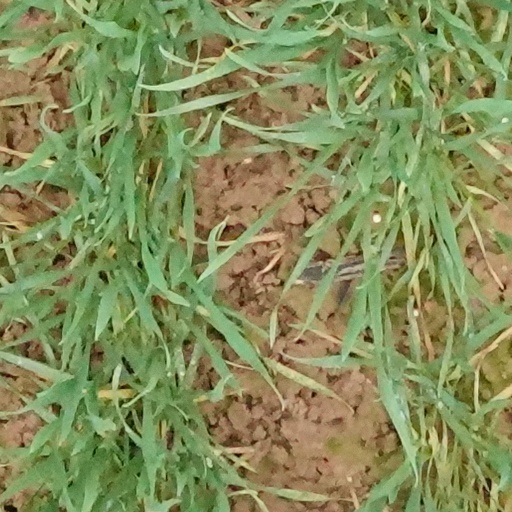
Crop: wheat